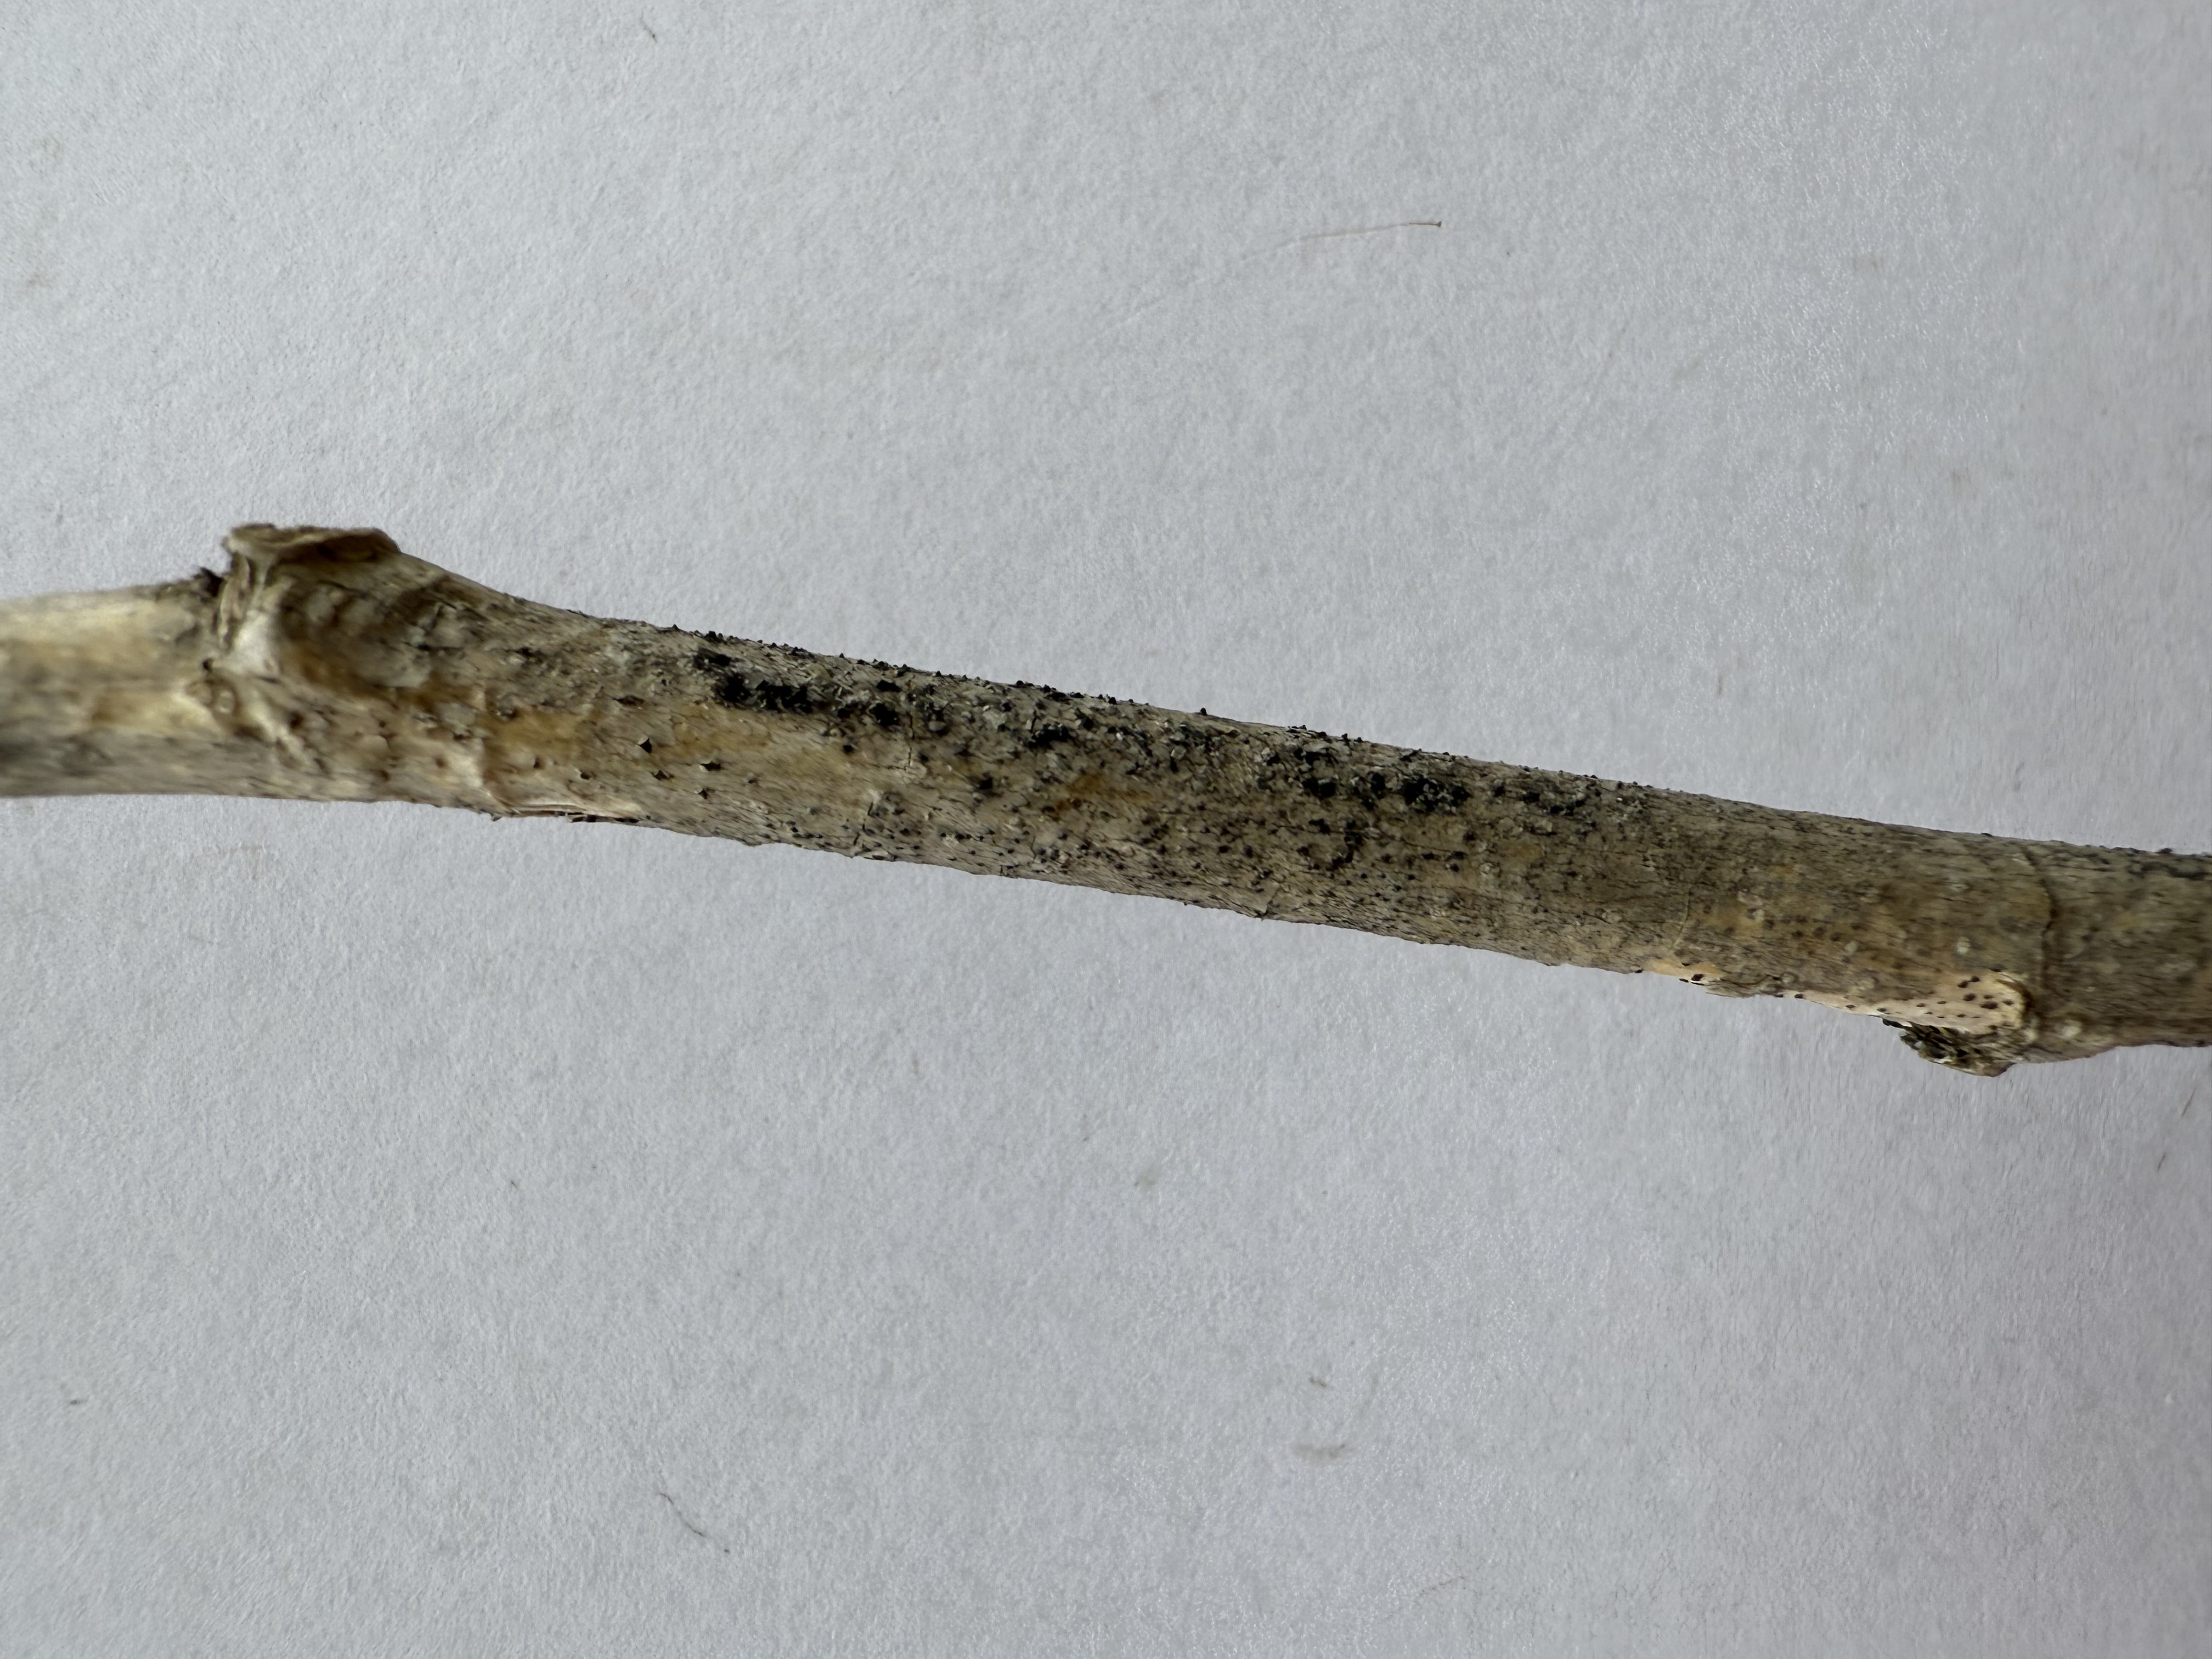
Variety: Austria Everbearing Mulberry